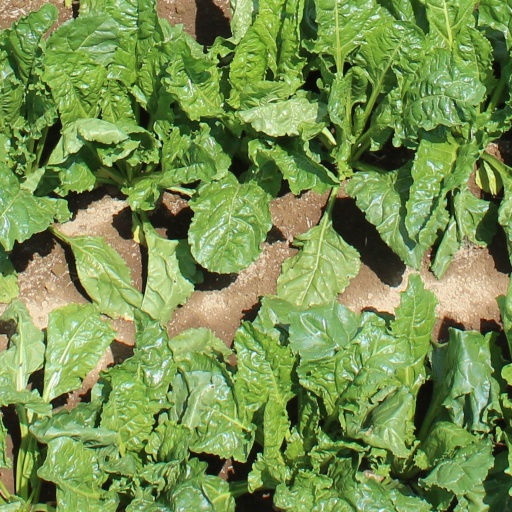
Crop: sugar beet